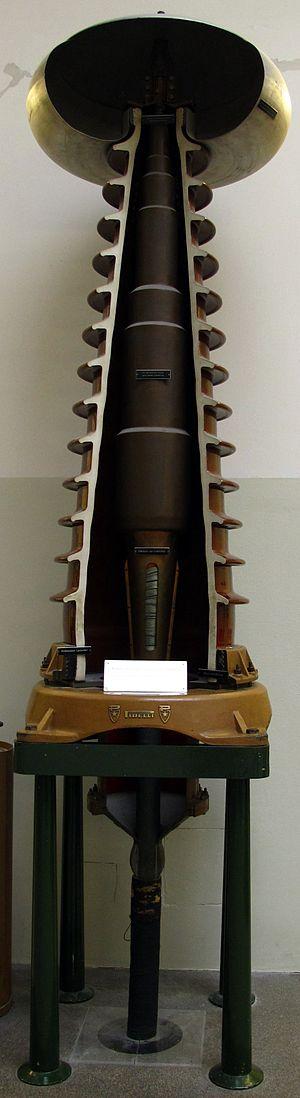
Un câble électrique à haute tension est un câble utilisé pour le transport d'électricité, que ce soit en courant alternatif ou en courant continu. Il est composé de différentes parties assemblées de manière concentrique, les principales sont : au centre un conducteur permet de transporter l'électricité, ensuite vient une isolation électrique pour empêcher le courant de s'écouler vers la terre, le tout est entouré d'une gaine métallique afin de confiner le champ électrique à l'intérieur du câble et d'une protection extérieure qui assure de bonnes propriétés mécaniques et le protège des agressions extérieures. Les câbles électriques à haute tension, utilisés pour des liaisons souterraines ou sous-marines est donc à distinguer des Conducteurs haute tension pour Ligne à haute tension qui eux ne comportent pas d'isolation.